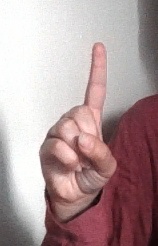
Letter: bb